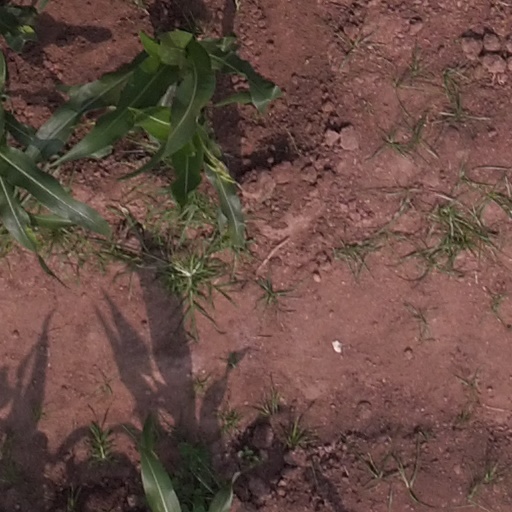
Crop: maize; corn